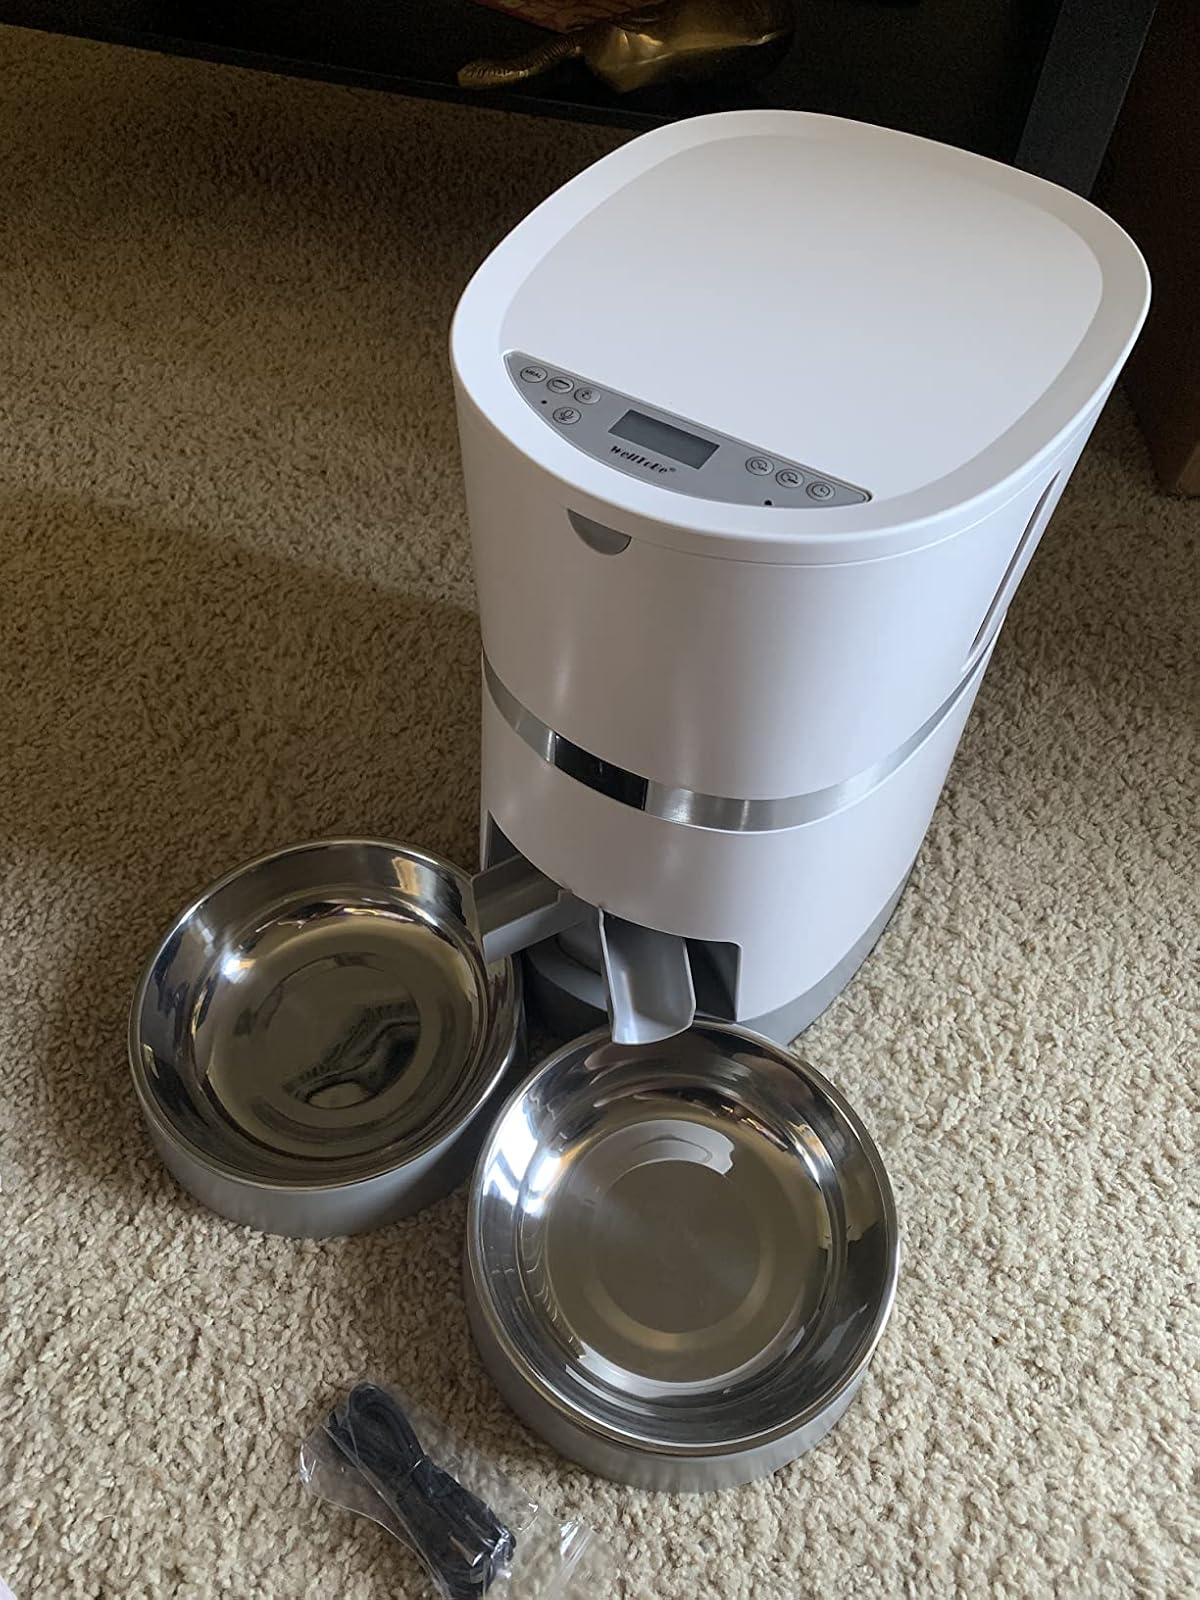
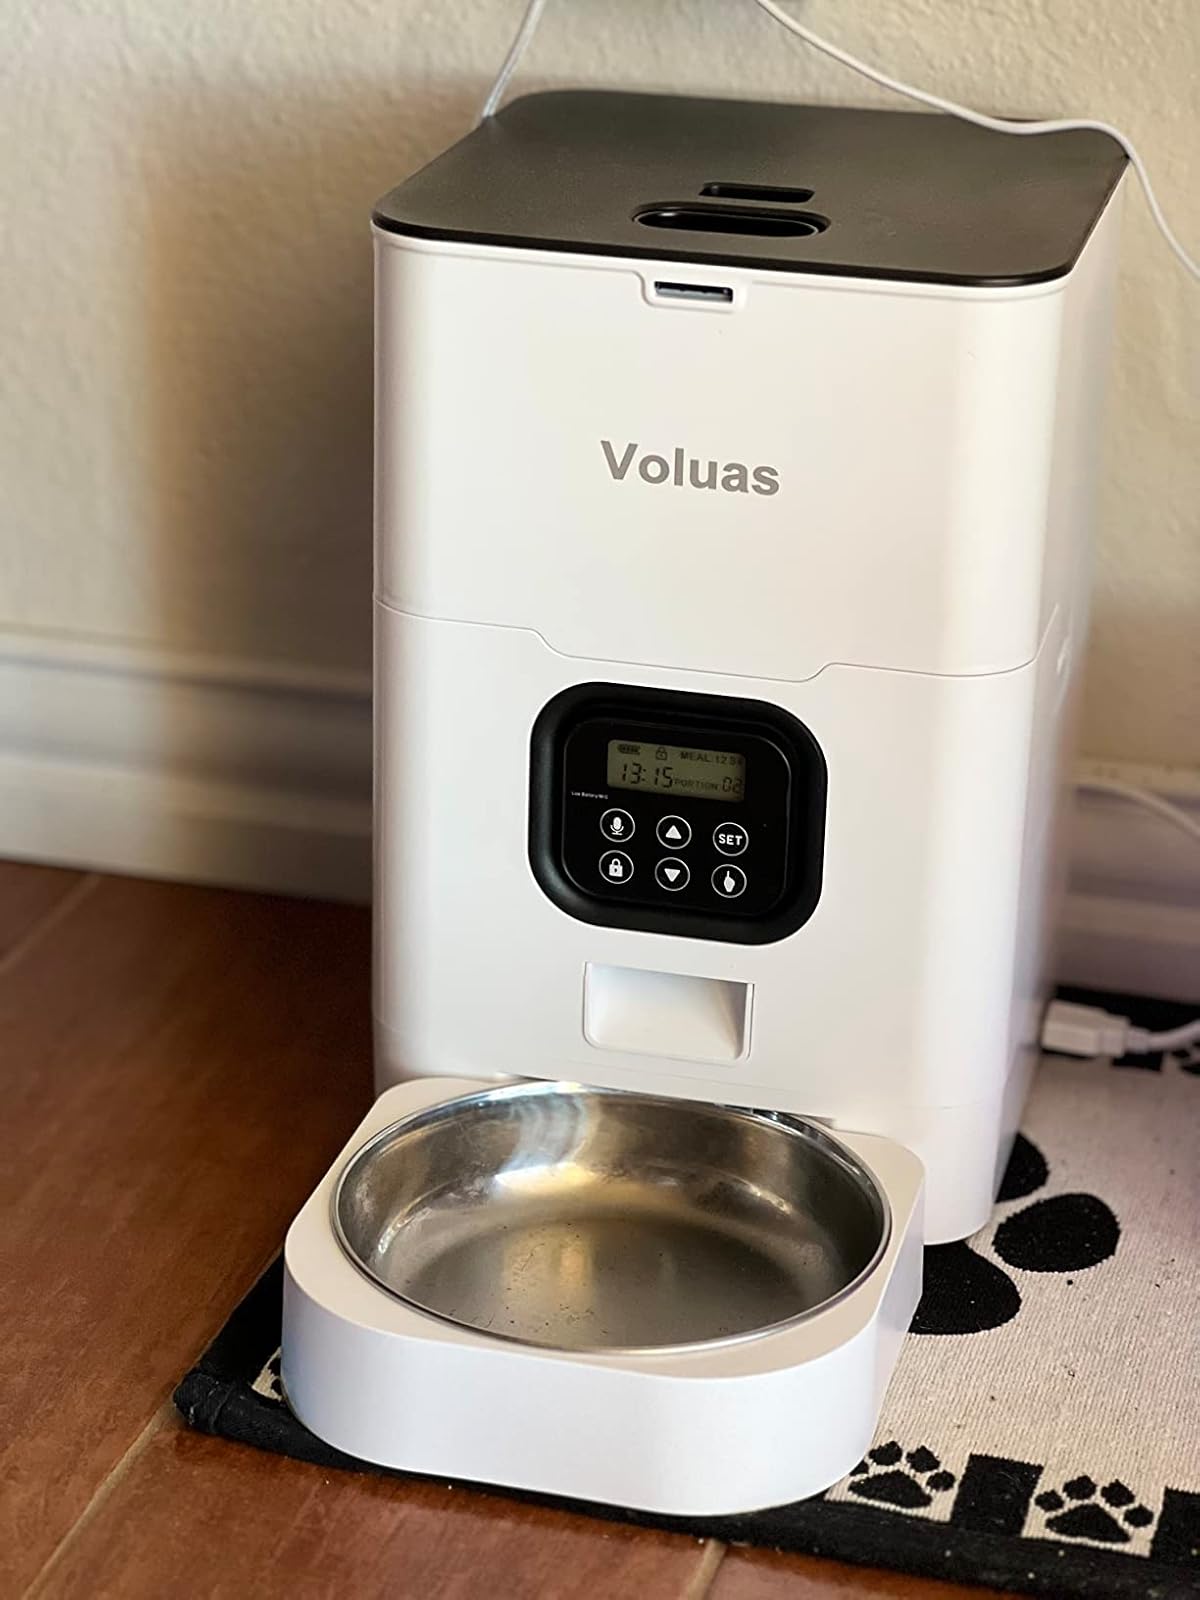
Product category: items_feeder
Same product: no